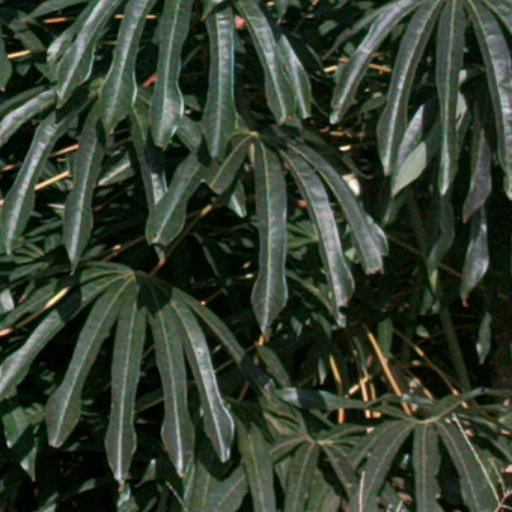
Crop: cassava